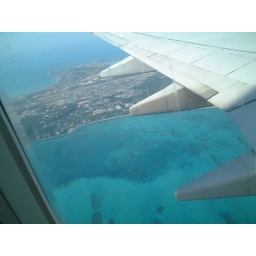
View from plane ... I think I was bouncing in my seat